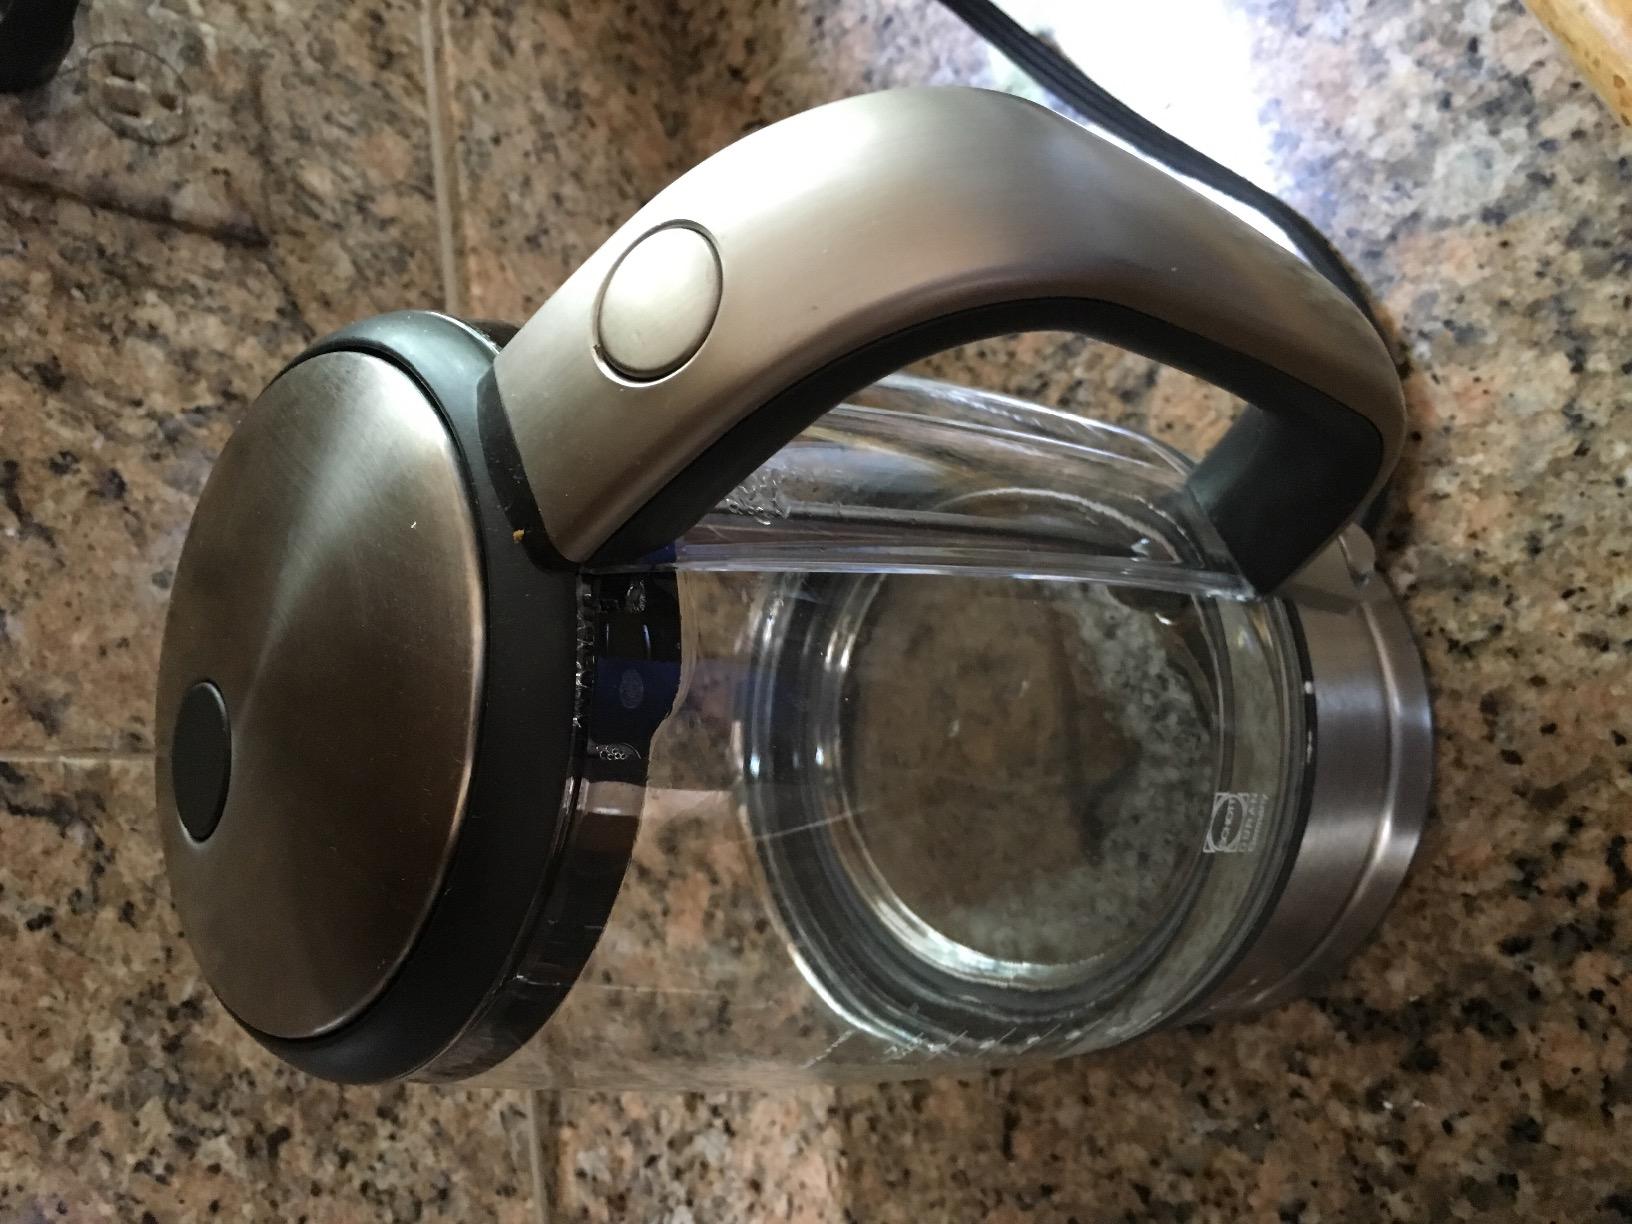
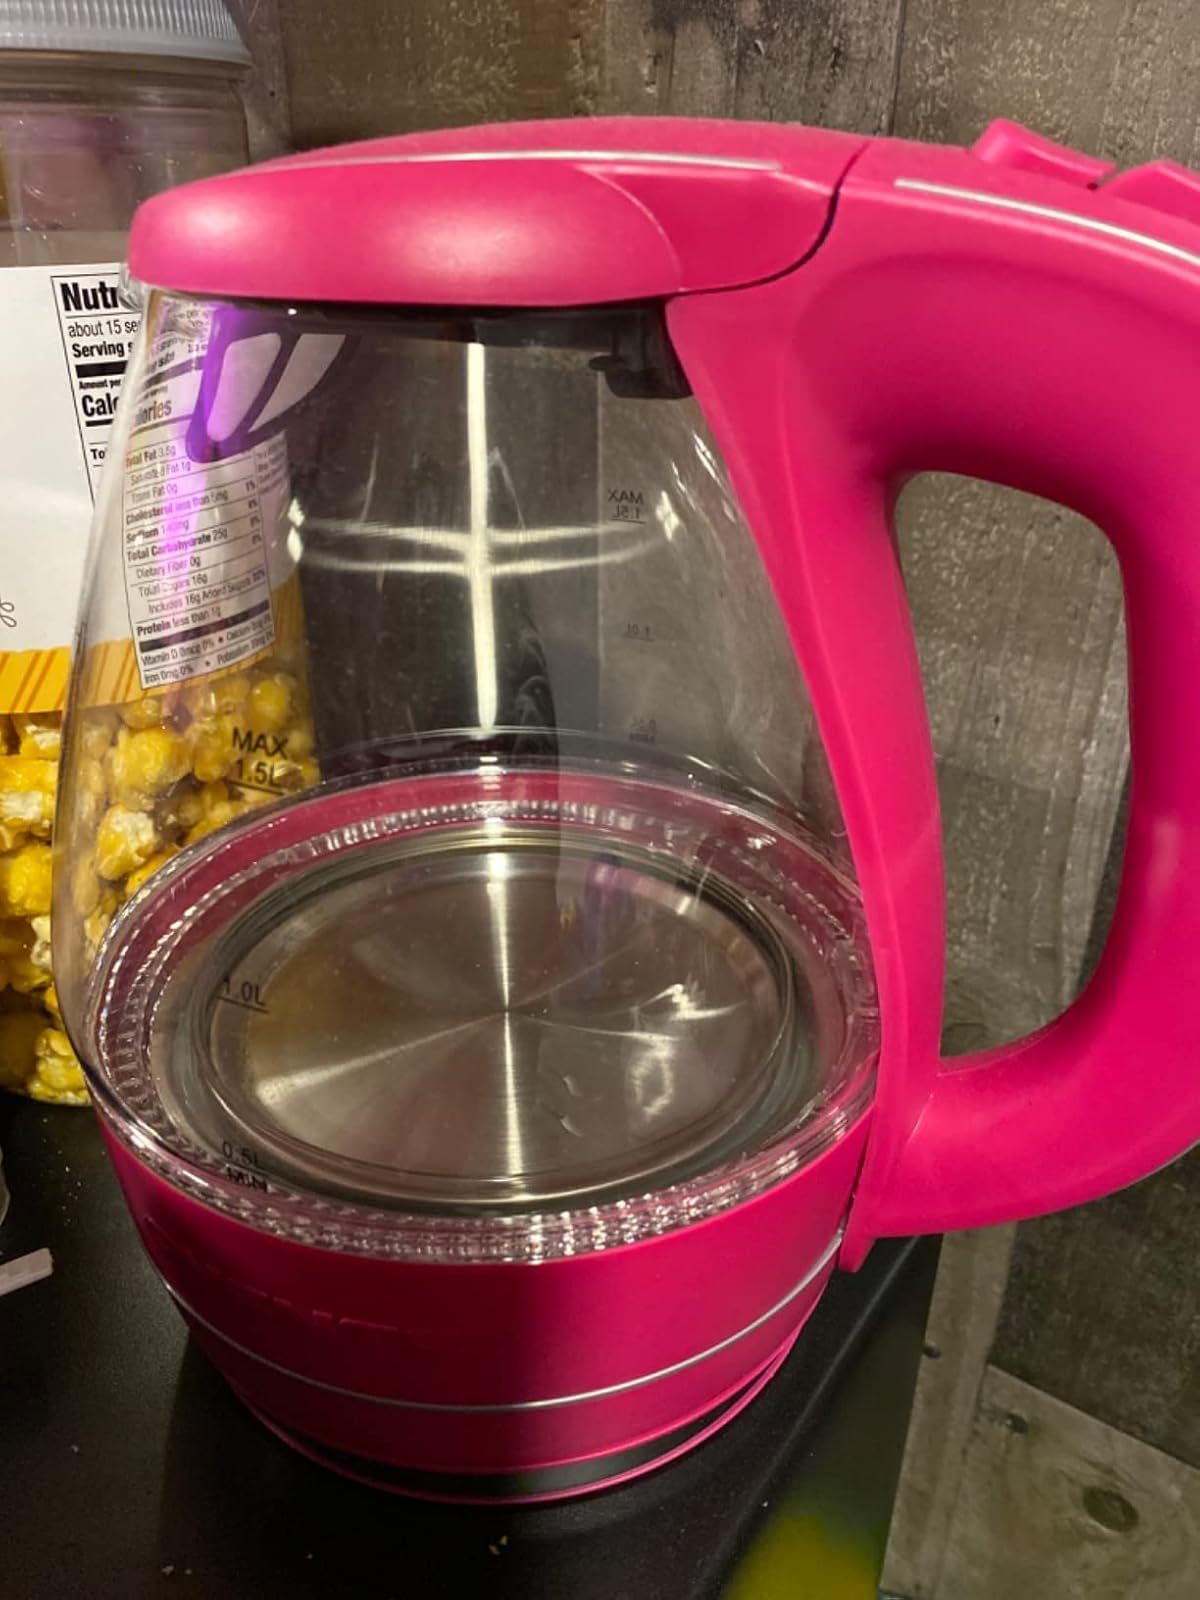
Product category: items_kettle
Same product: no